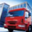
Label: truck